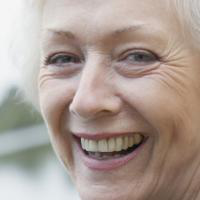
Age group: age 66-80